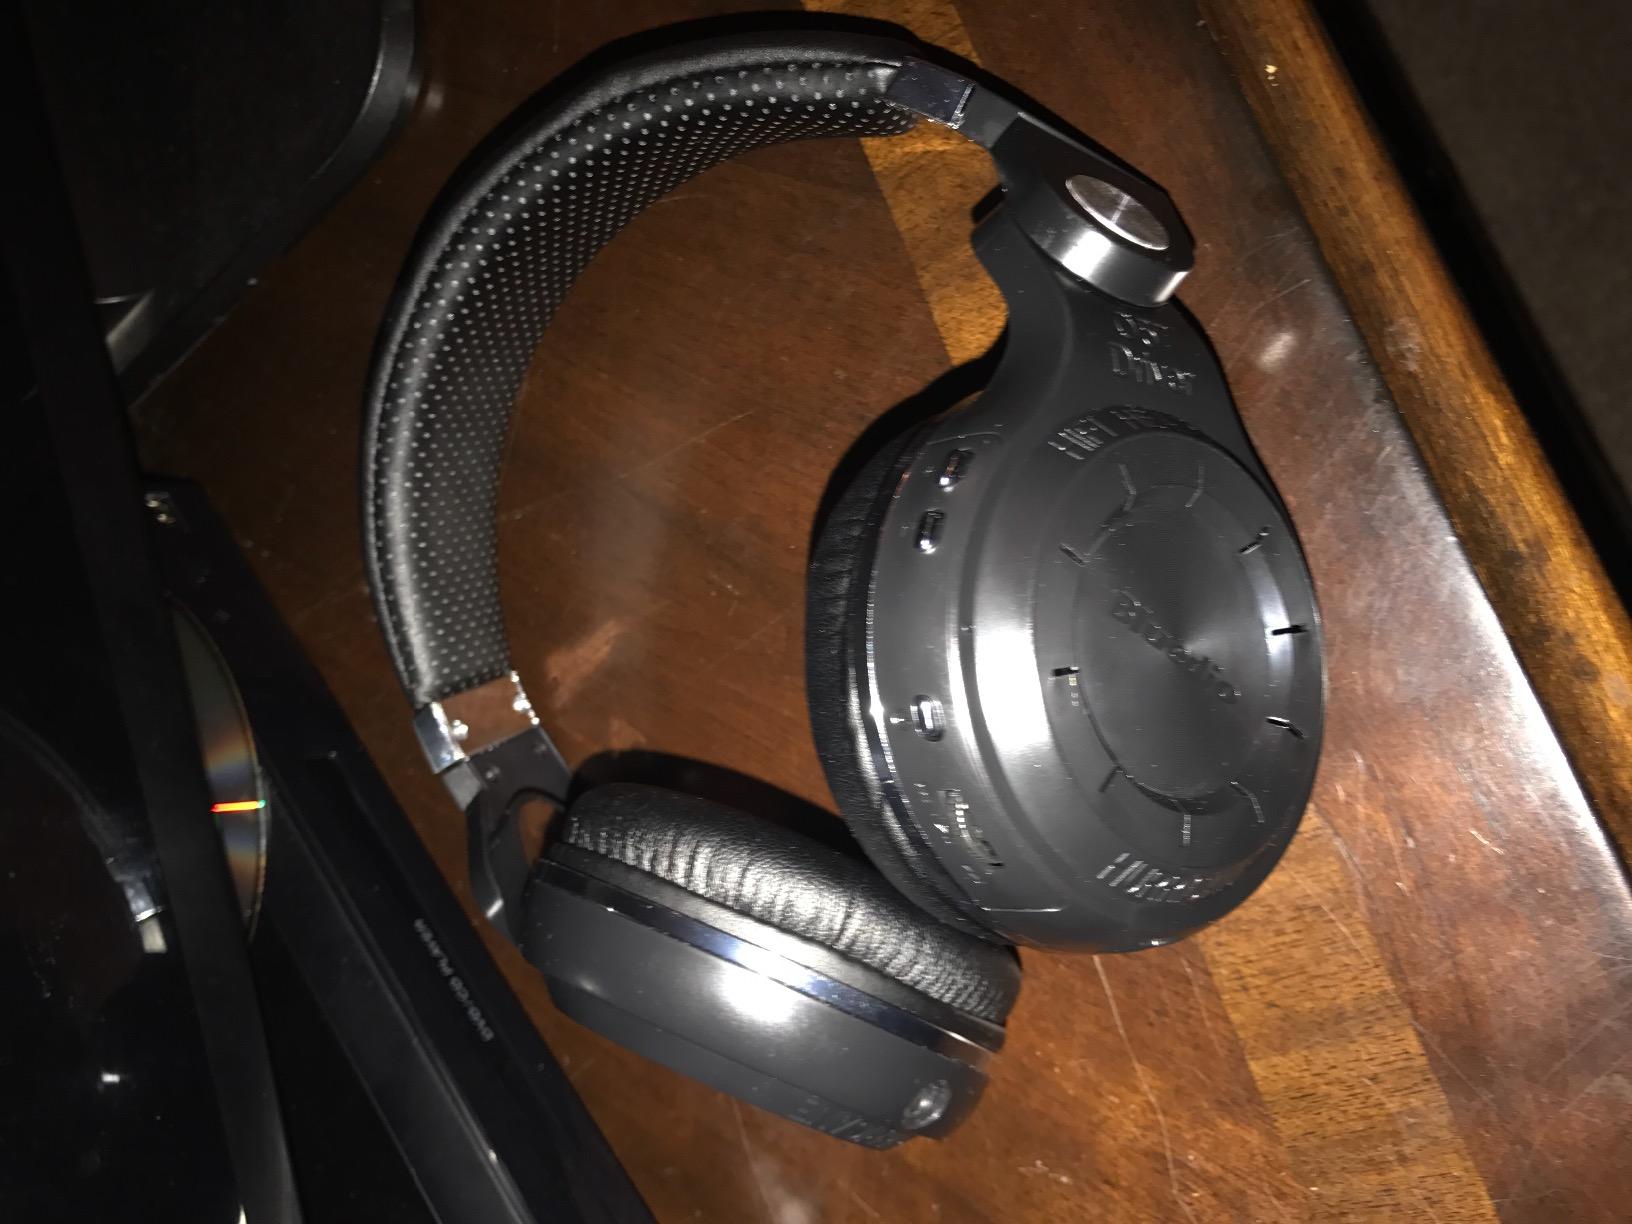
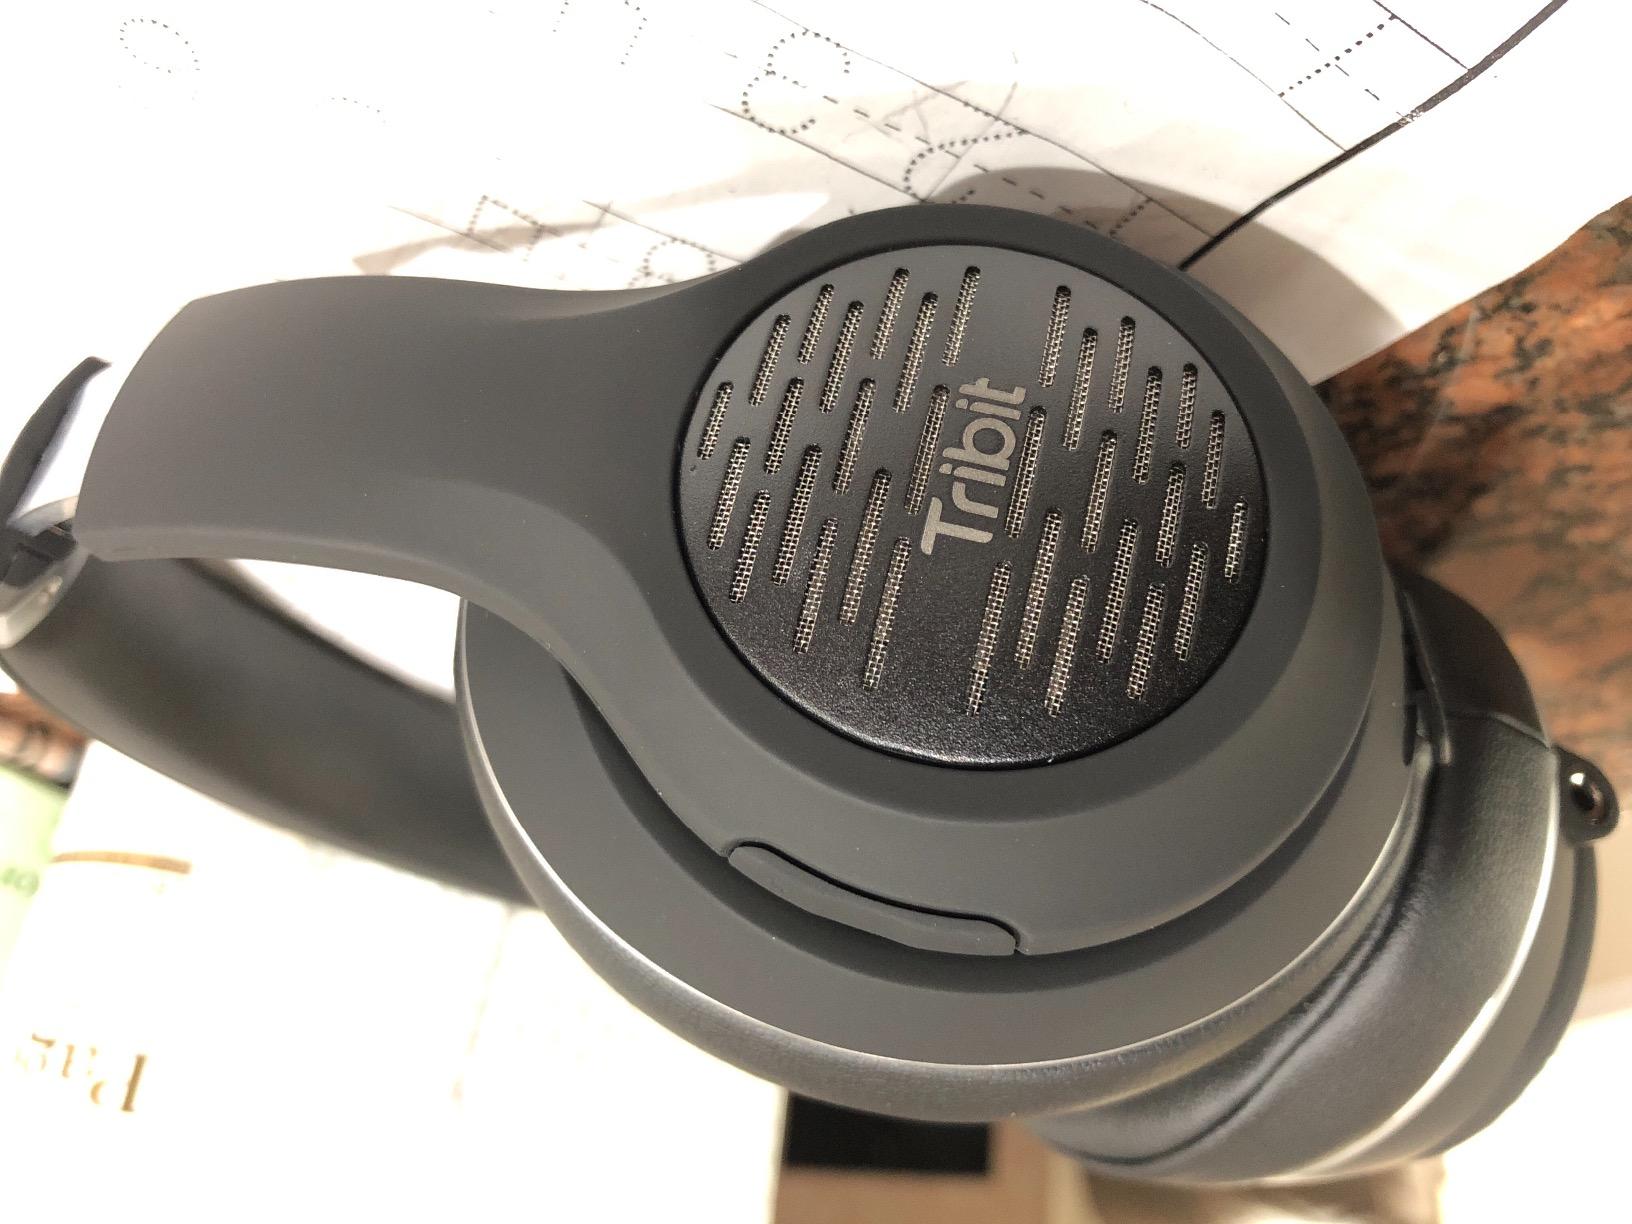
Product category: headphones
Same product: no